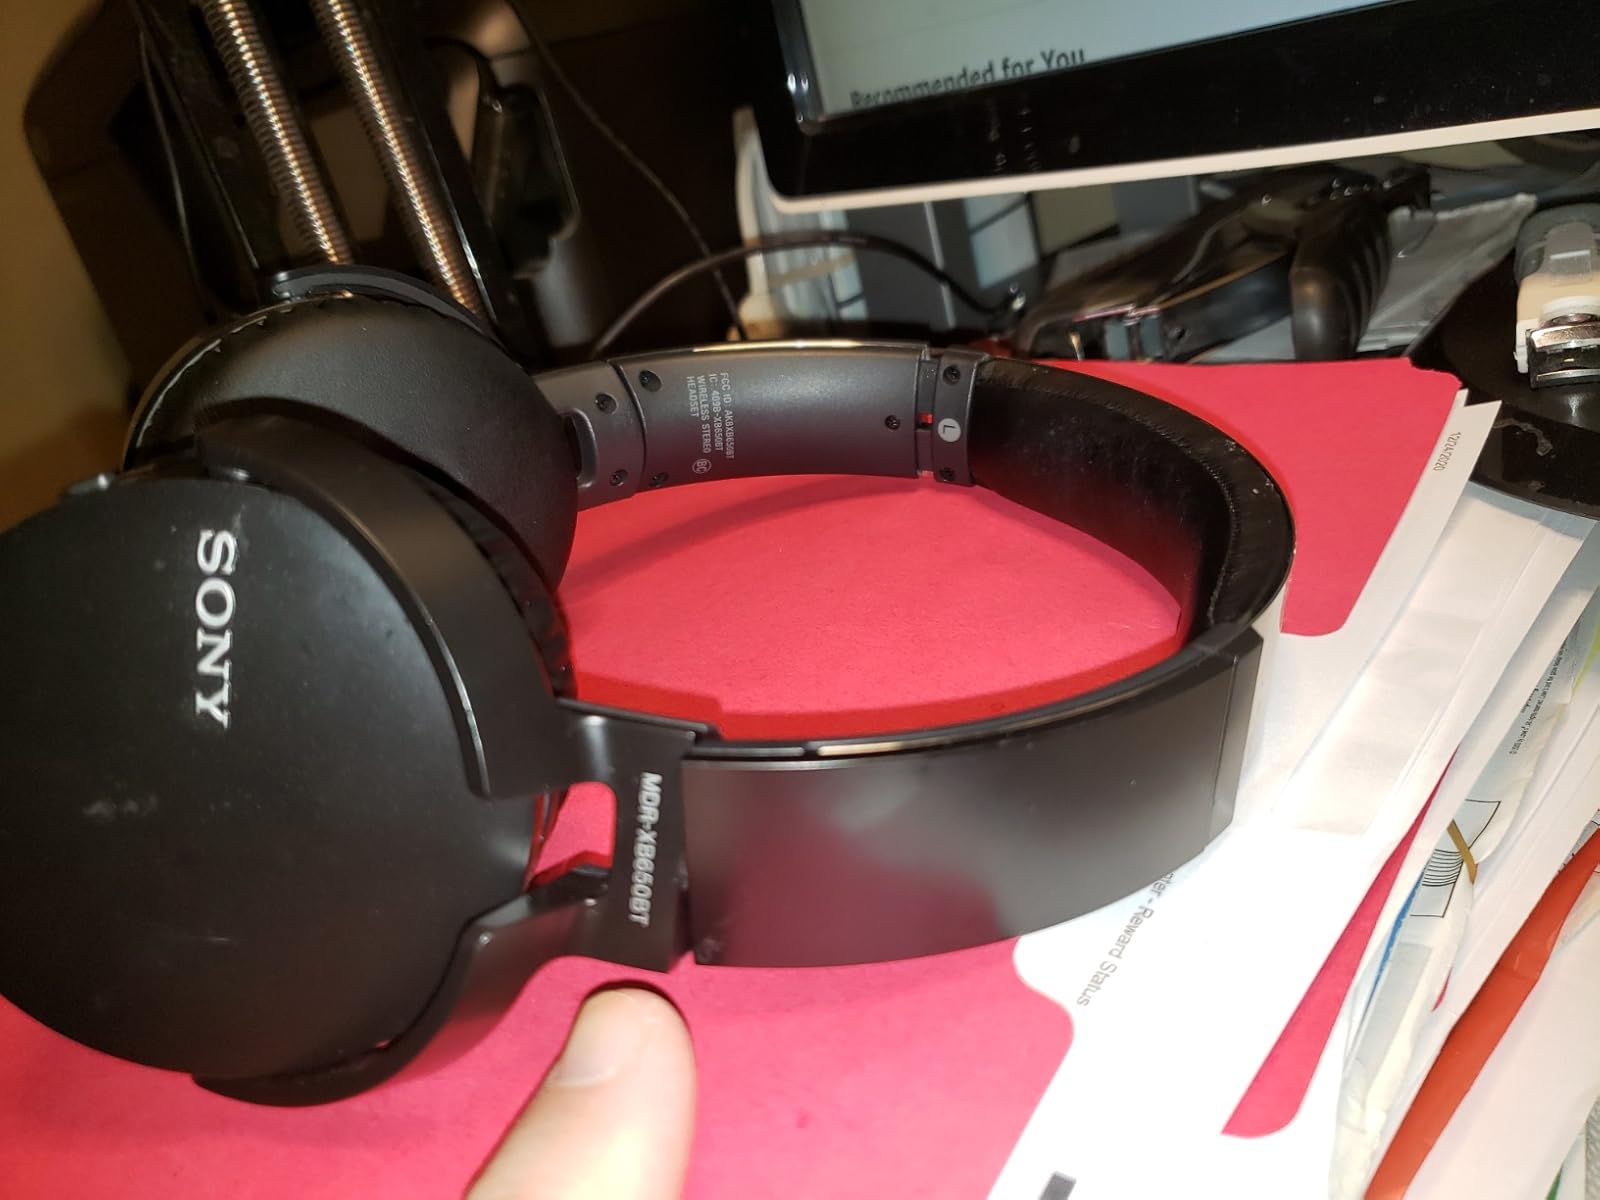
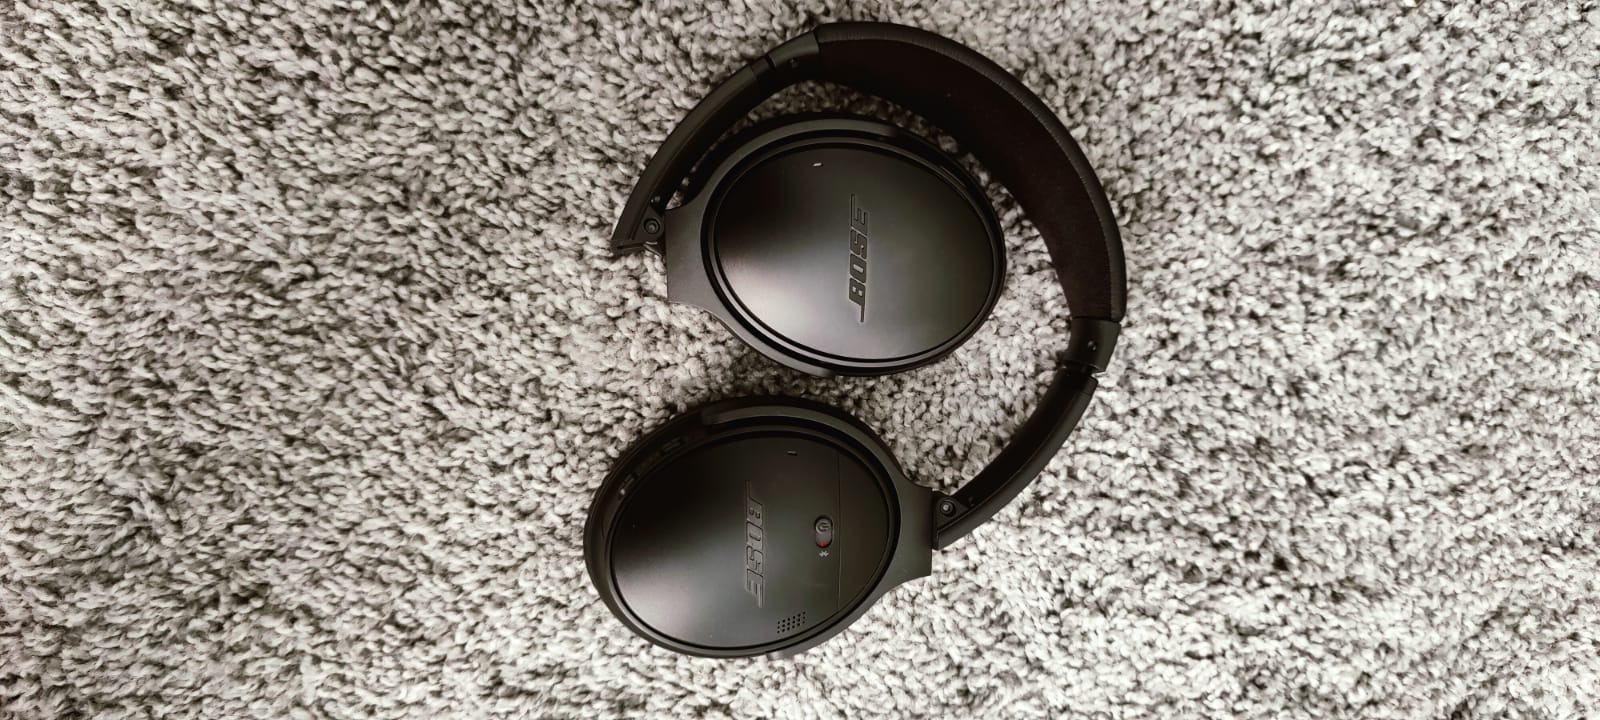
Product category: headphones
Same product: no